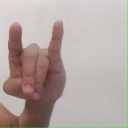
अक्षर: च